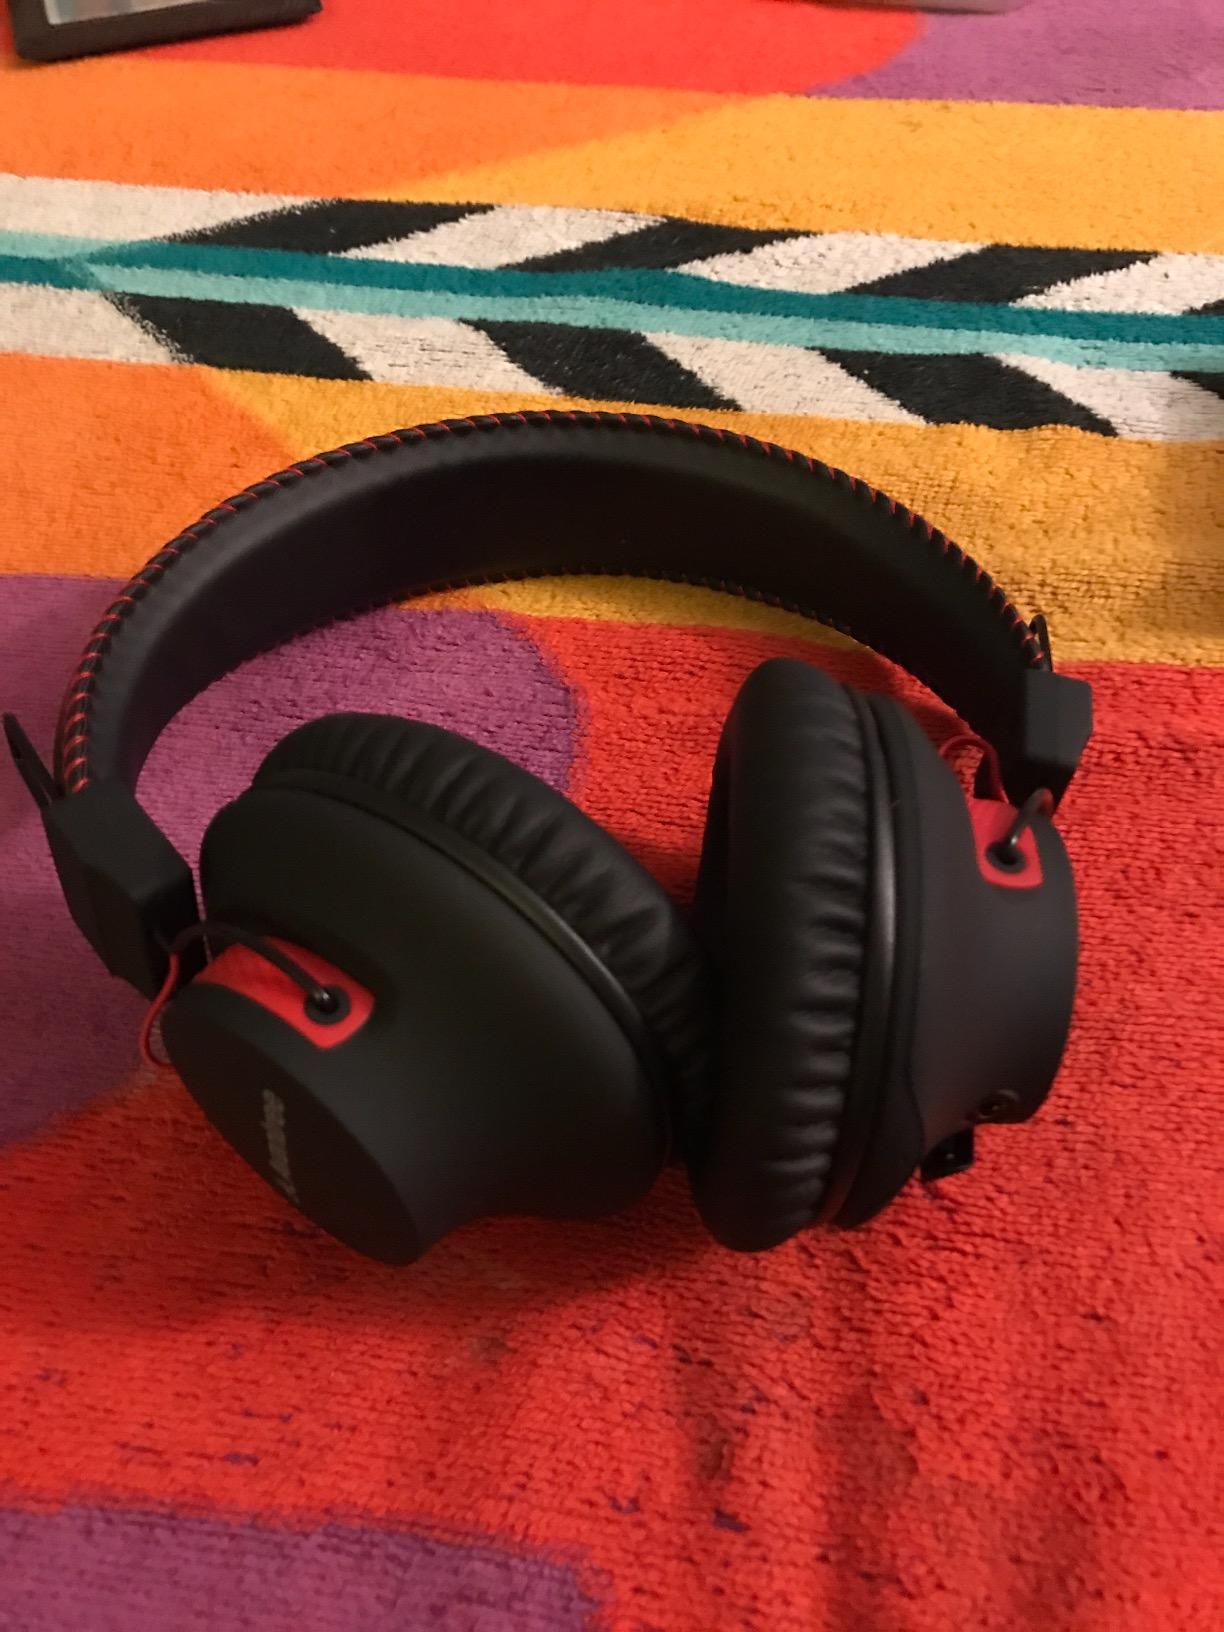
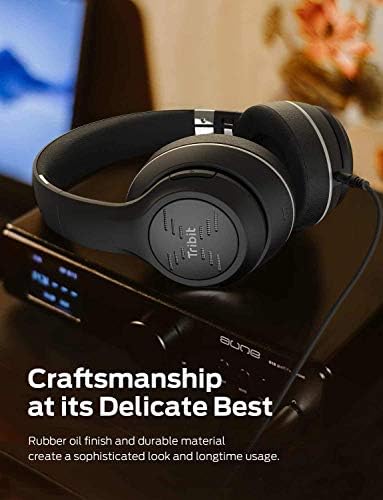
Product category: headphones
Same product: no